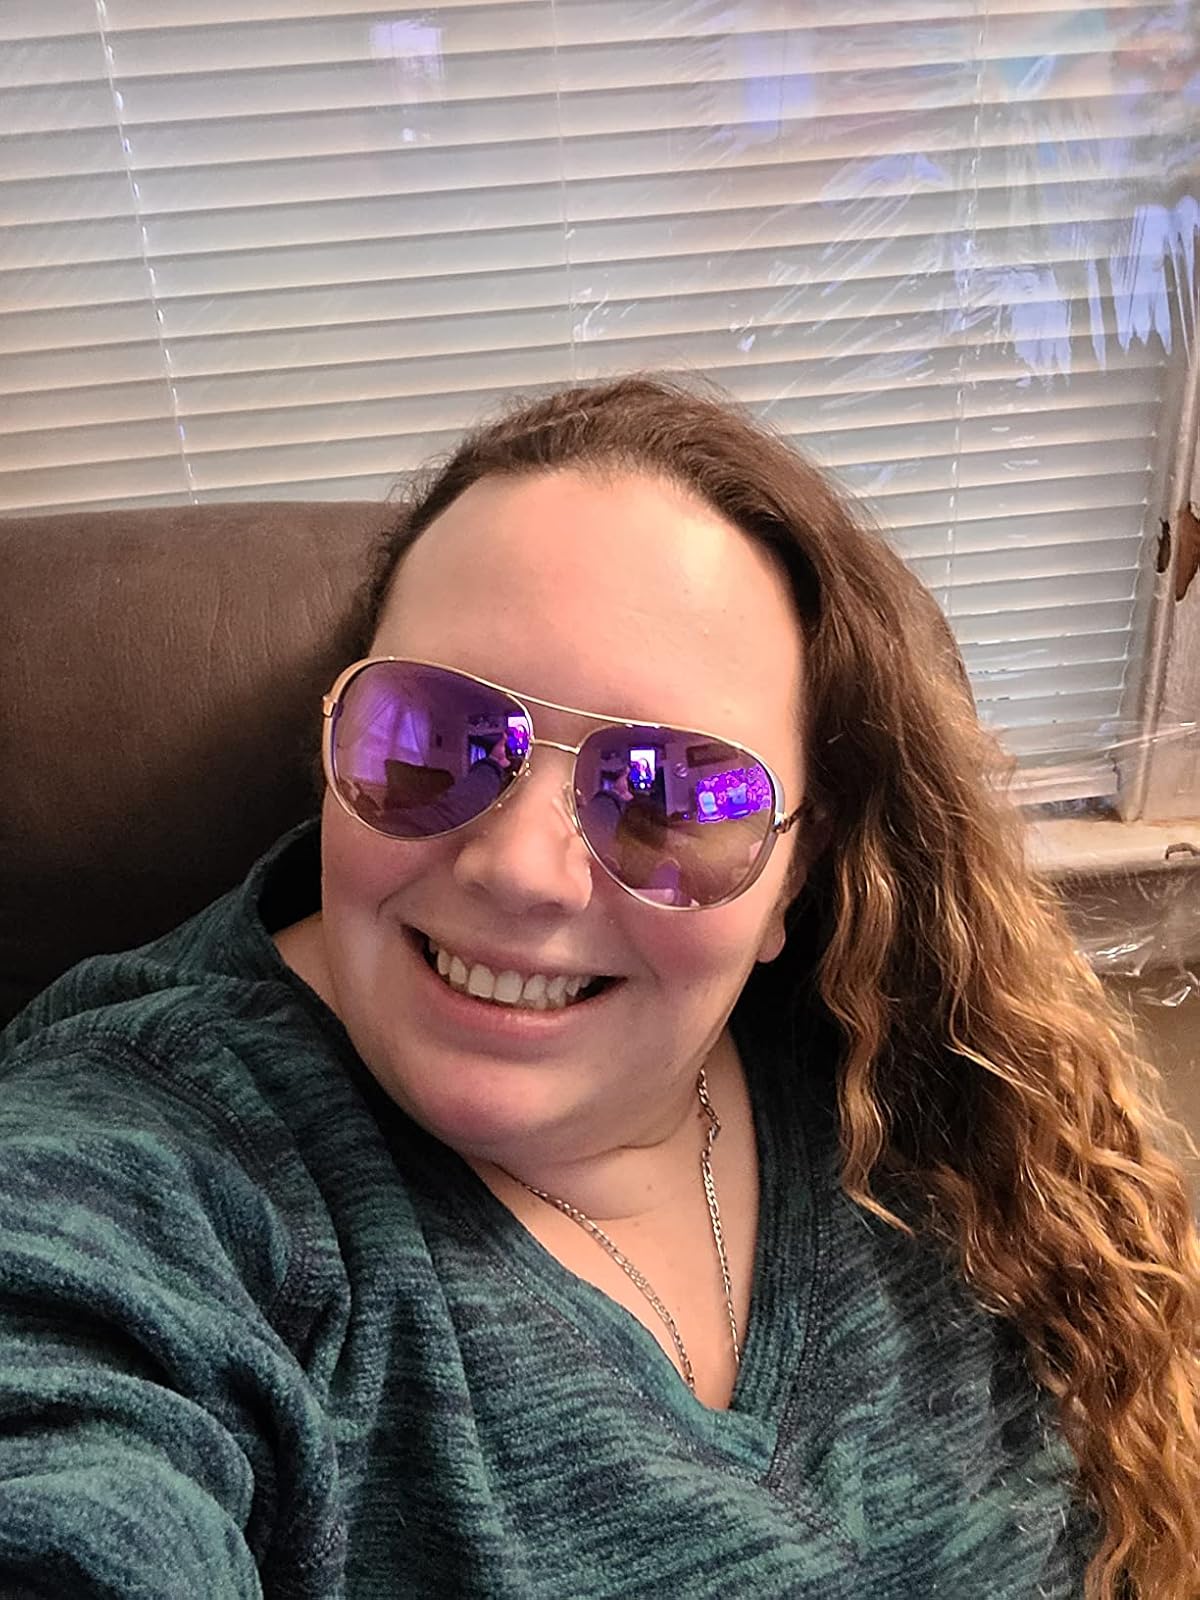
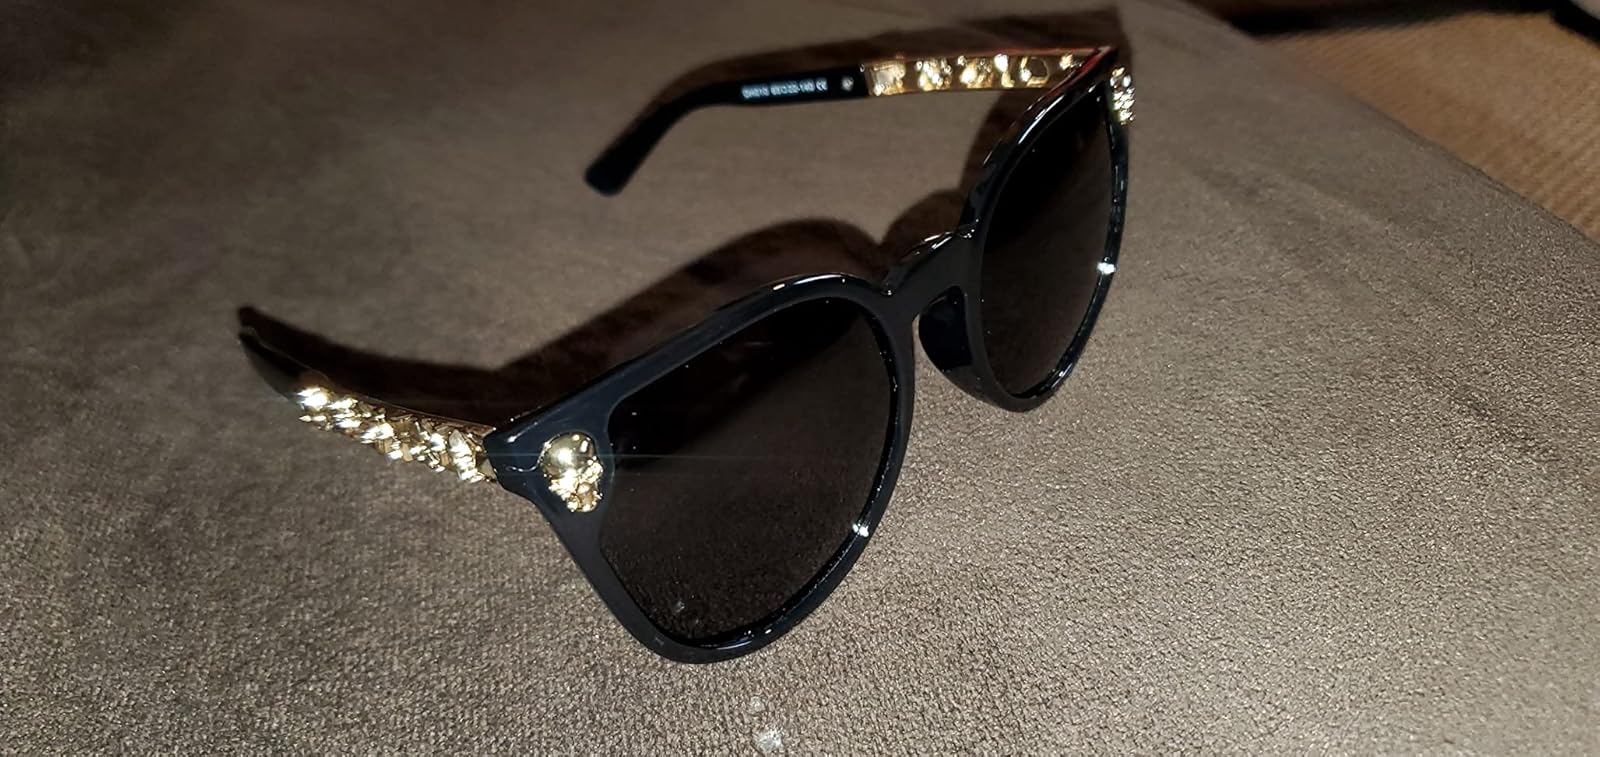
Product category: accessories_sunglasses
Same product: no